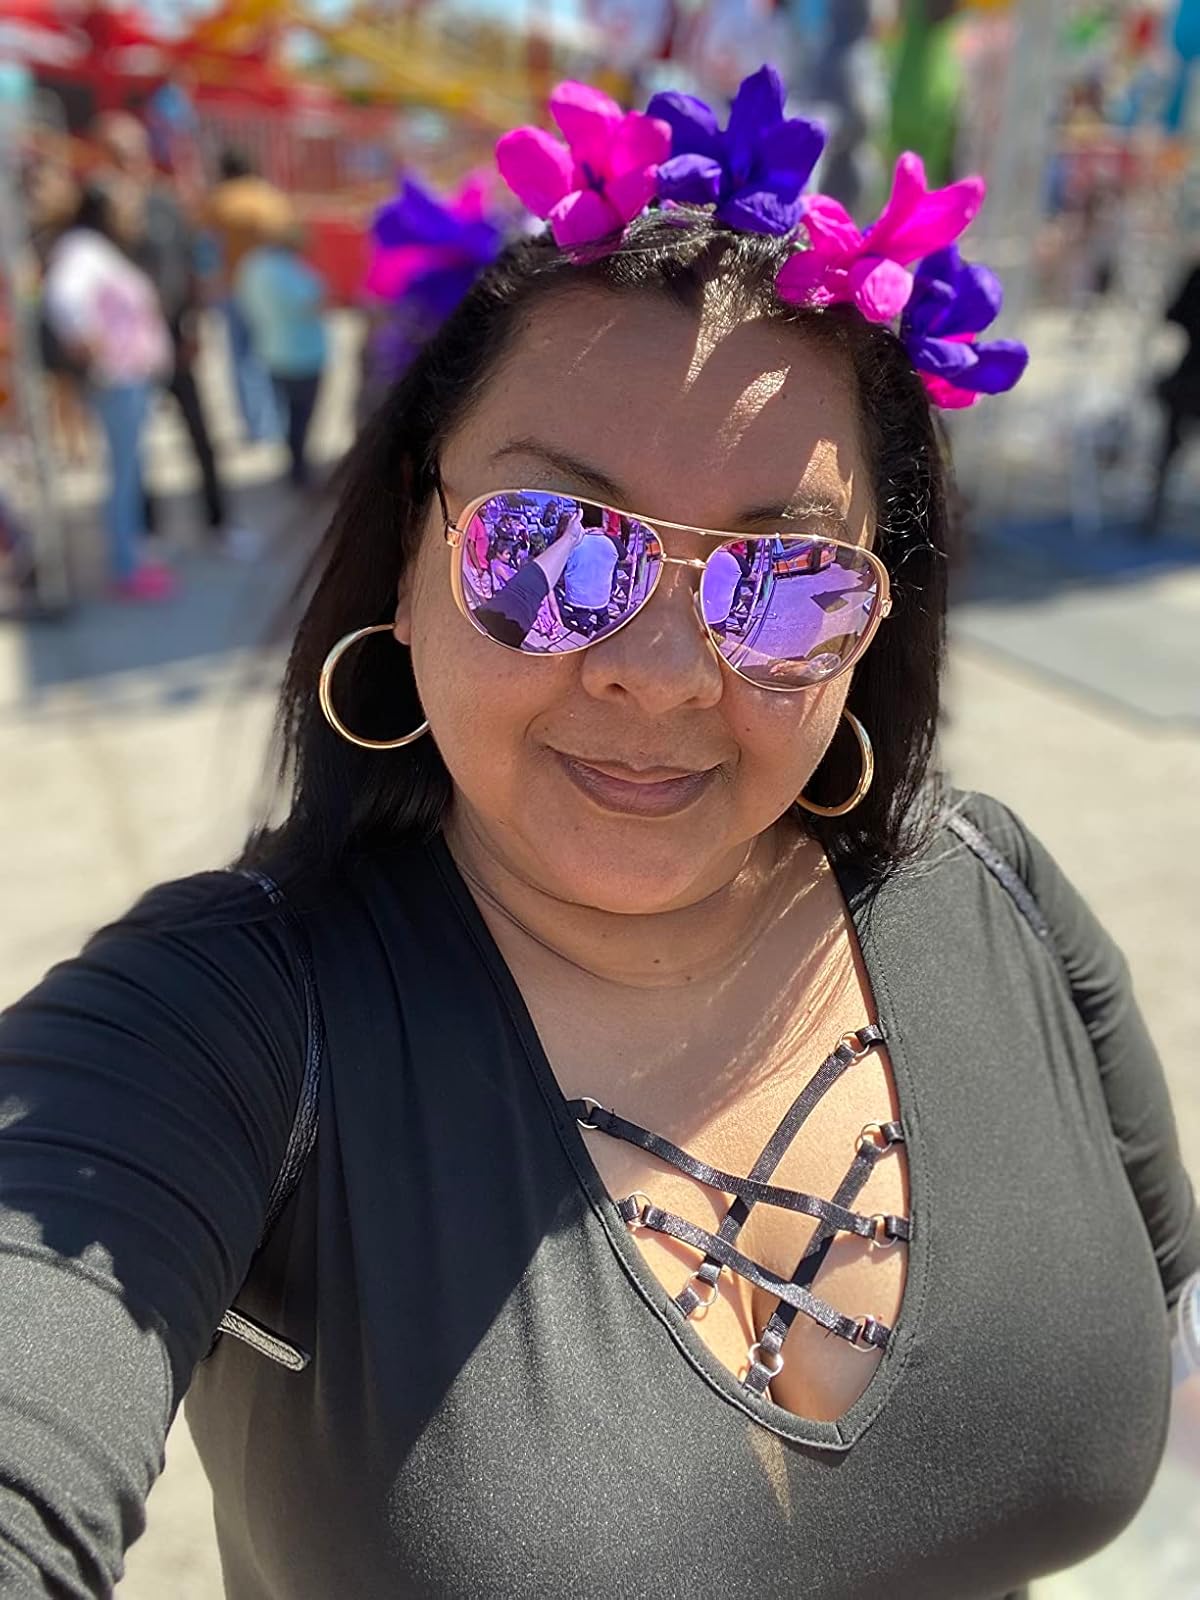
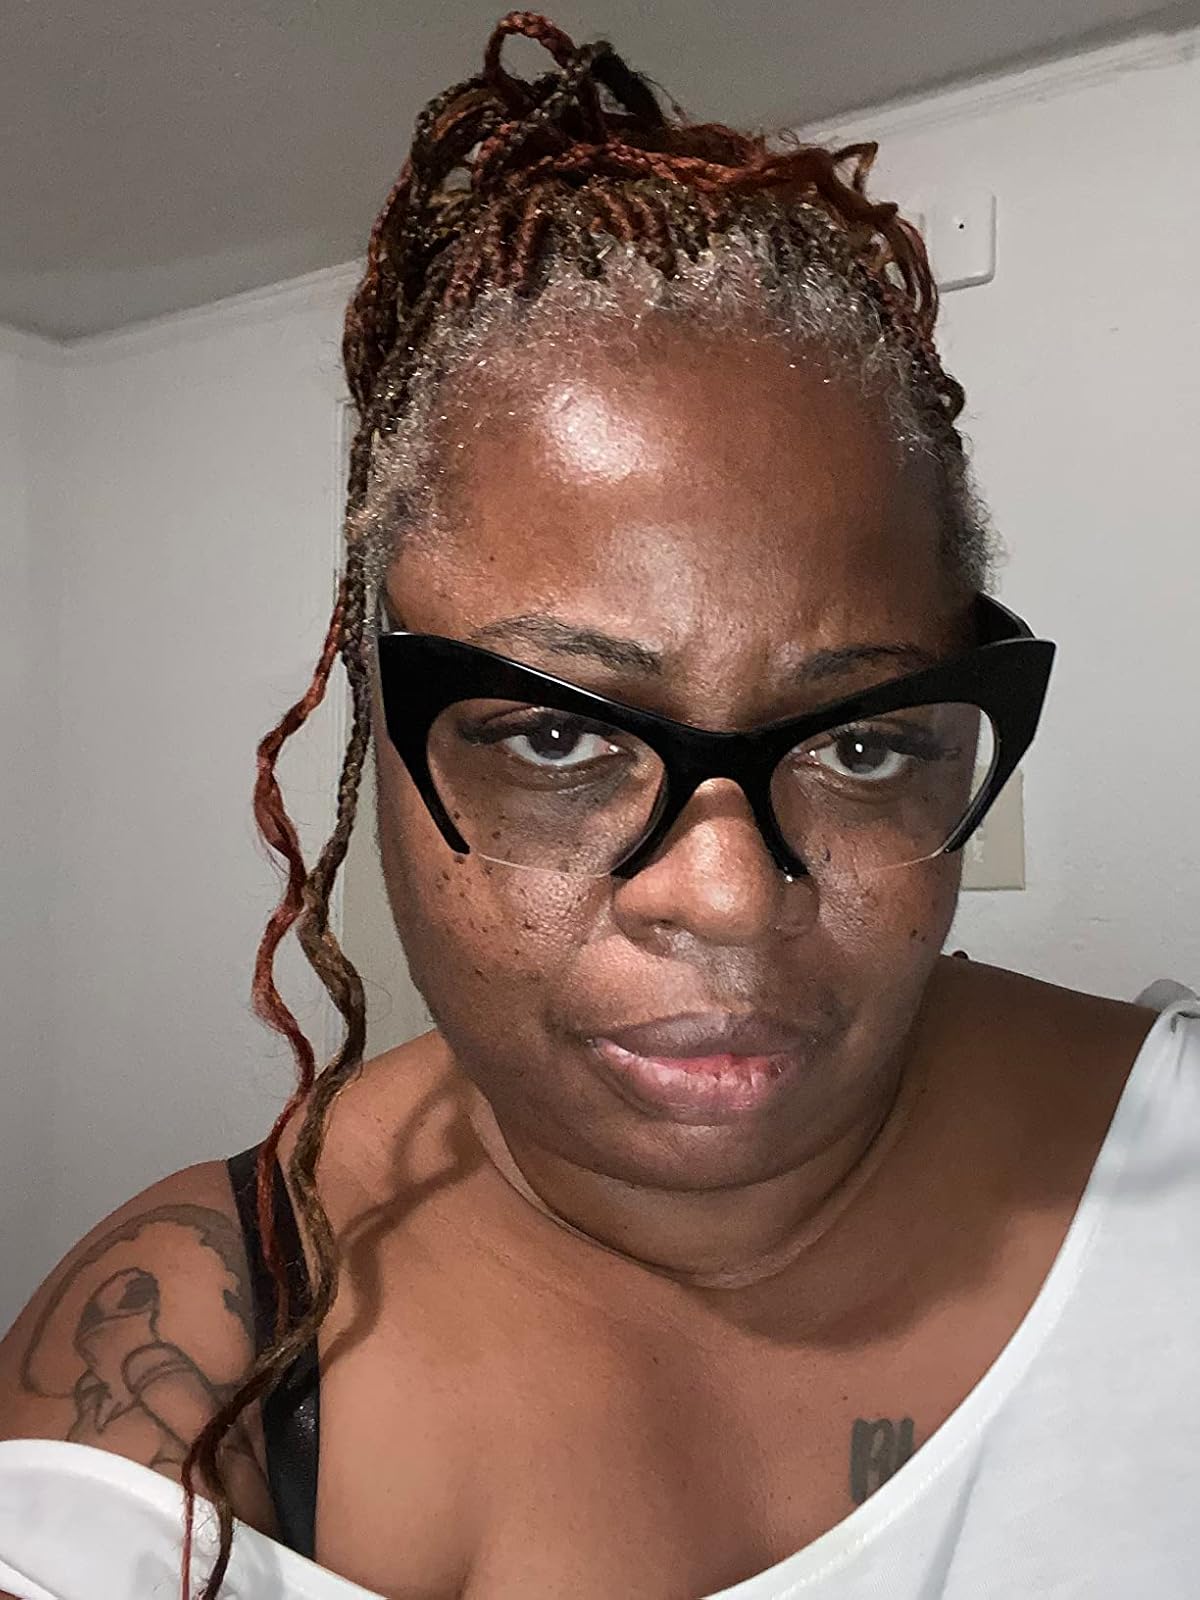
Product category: accessories_sunglasses
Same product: no